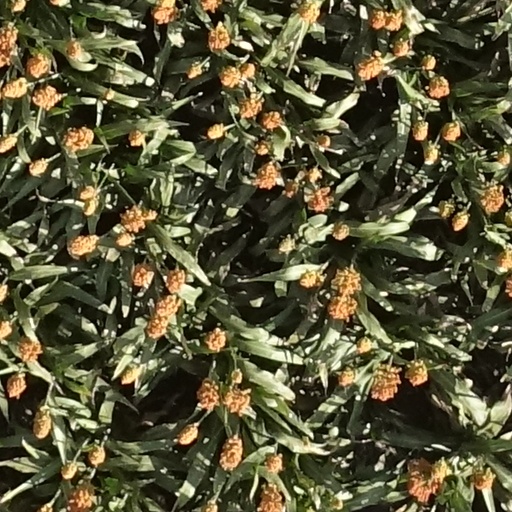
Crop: sorghum